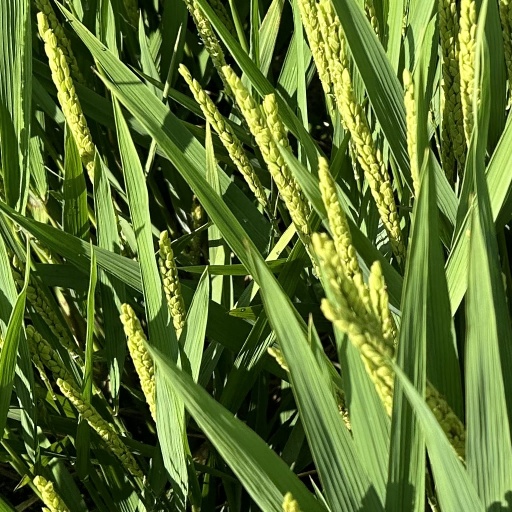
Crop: rice